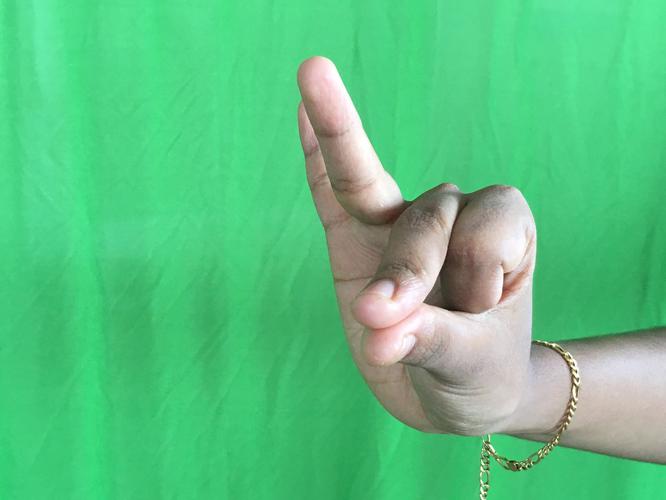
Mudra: Bramaram
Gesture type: single_hand